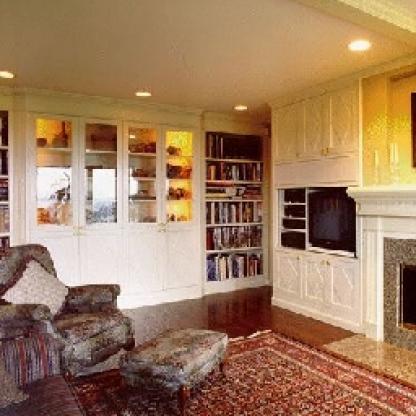
Scene: Indoor